Galatasaray High School

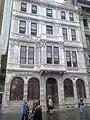
Galatasaray Museum housed in old post office building on İstiklal Avenue

Galatasaray has a diverse student body, with students coming from every part of the country. The current curriculum consists of a blend of Turkish and French curricula, plus a number of additional language courses and elective subjects. Courses on Turkish literature, geography, history, ethics, and art are taught in Turkish, while French Literature, philosophy, sociology, mathematics, and science courses use French as the language of instruction. In addition, English is taught in the primary school from the sixth grade, while Italian and Latin are taught in the high school. There is also some exposure to Ottoman Turkish, Persian, and Arabic through literature and religion classes, as well as Greek through French classes.